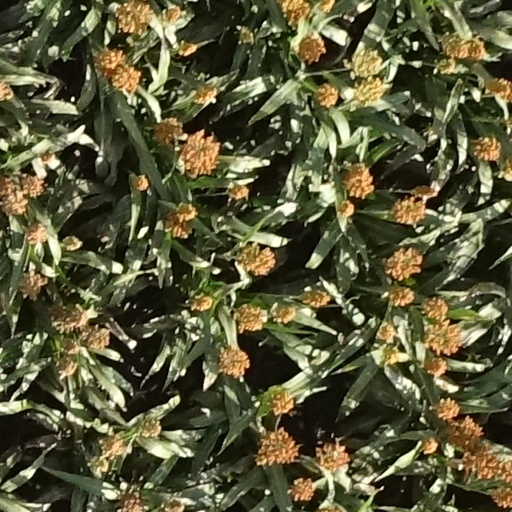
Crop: sorghum